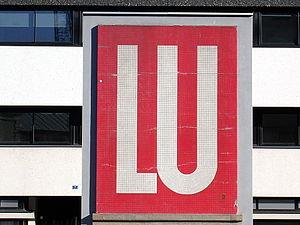
Raymond Loewy, né le 5 novembre 1893 à Paris et mort le 14 juillet 1986 à Monaco, est un designer industriel et graphiste français devenu franco-américain après sa naturalisation.
LU, anciennement Lefèvre-Utile, est une marque française de biscuits emblématique de la ville de Nantes.